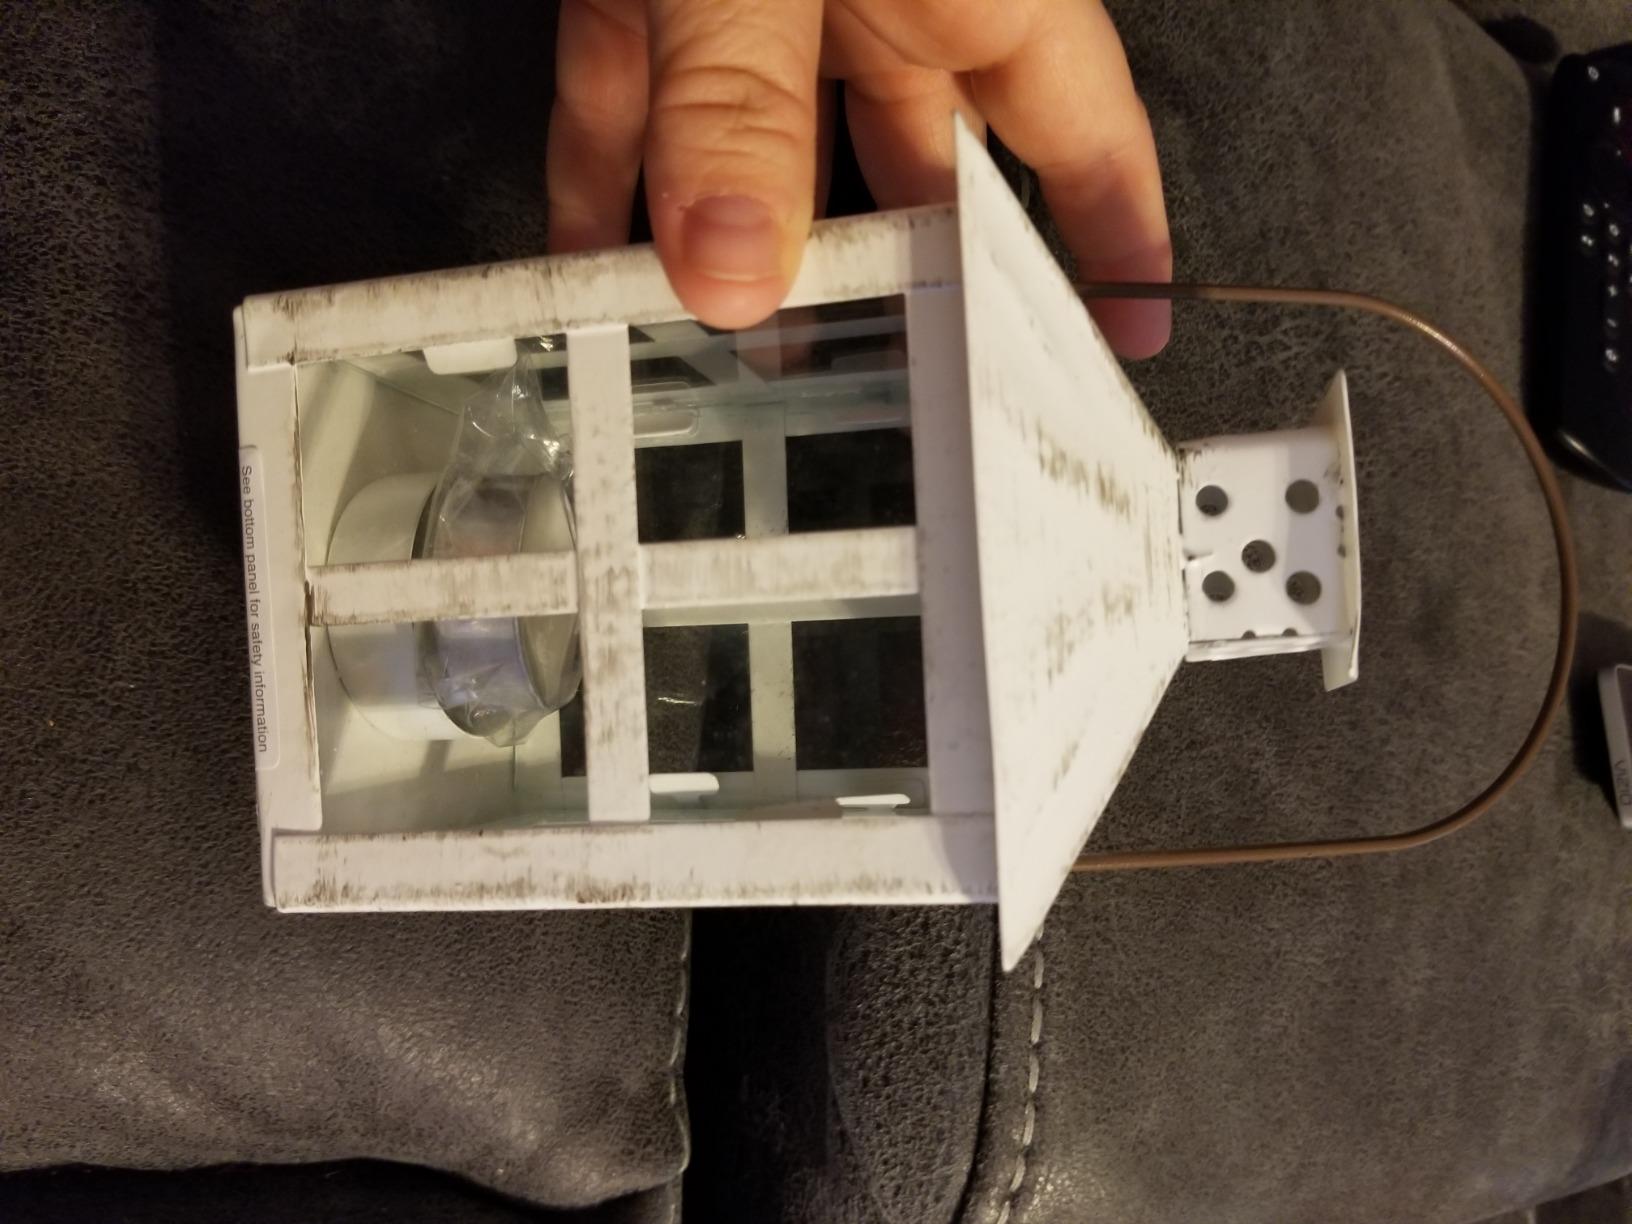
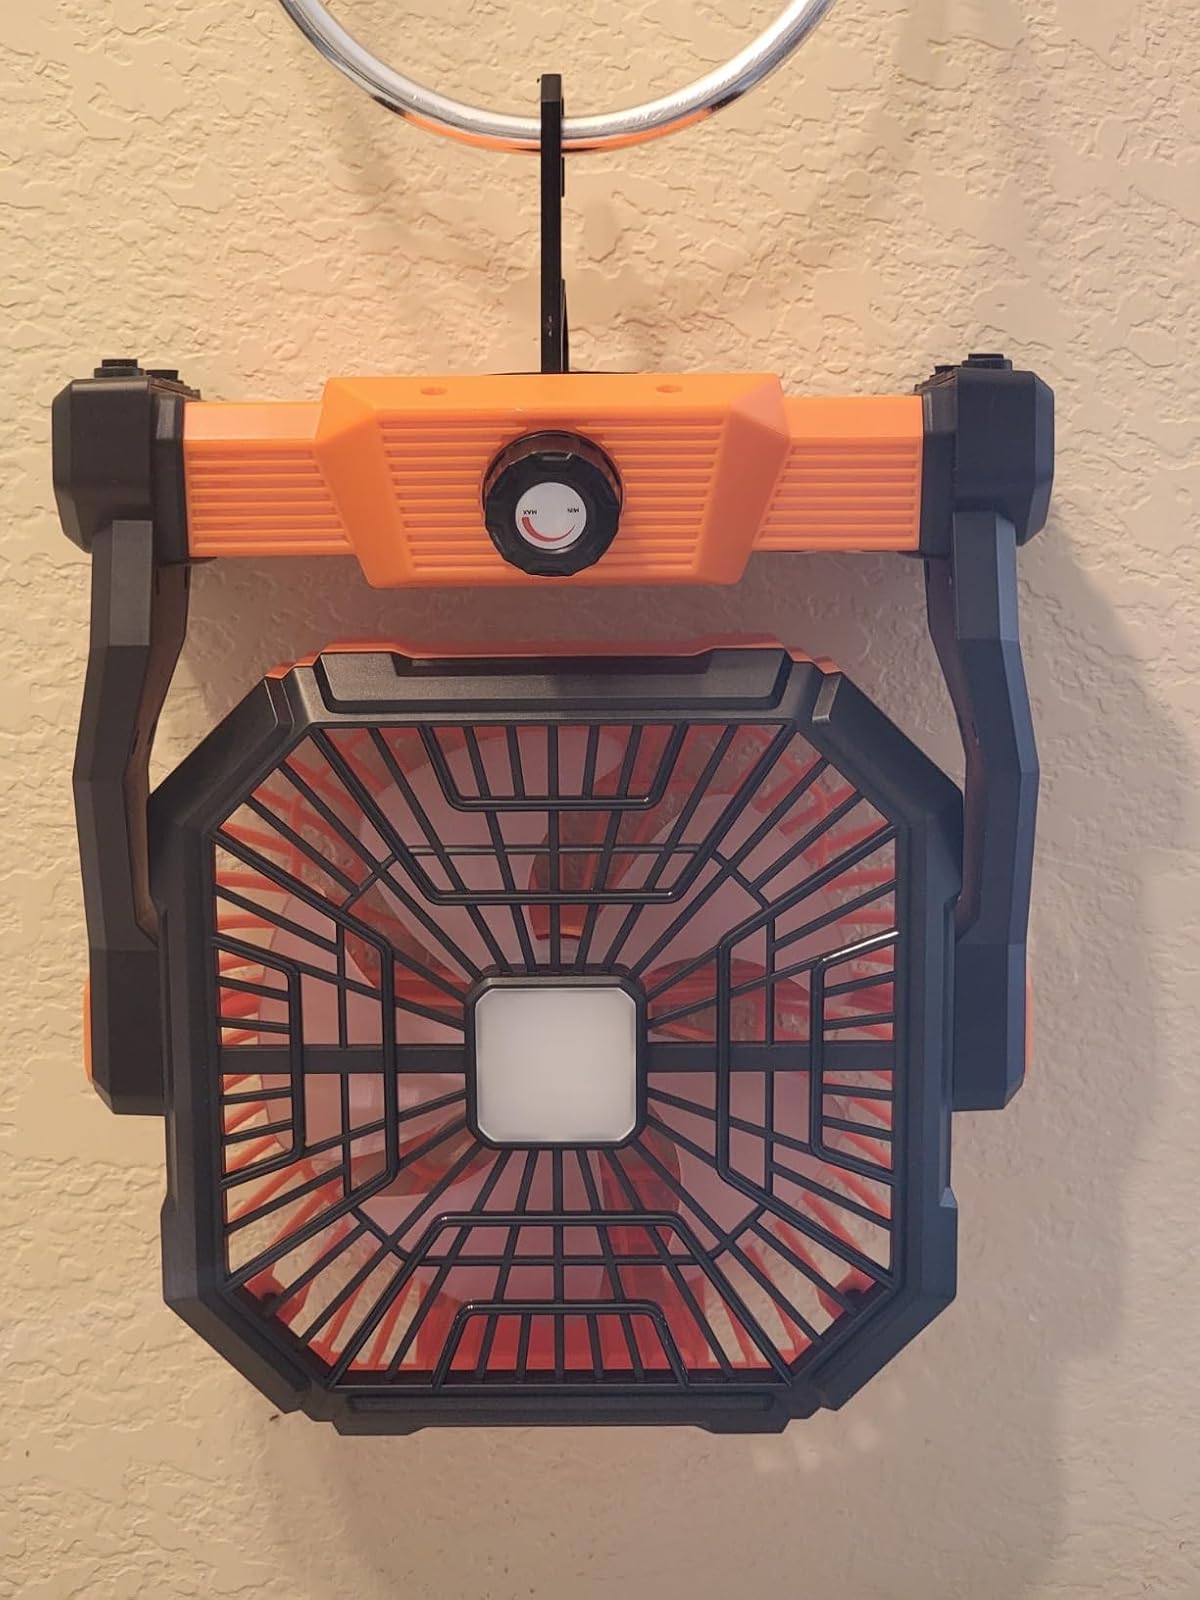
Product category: lantern
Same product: no